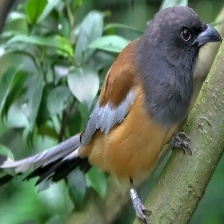
Species: RUFOUS TREPE
Scientific name: DENDROCITTA VAGABUNDA